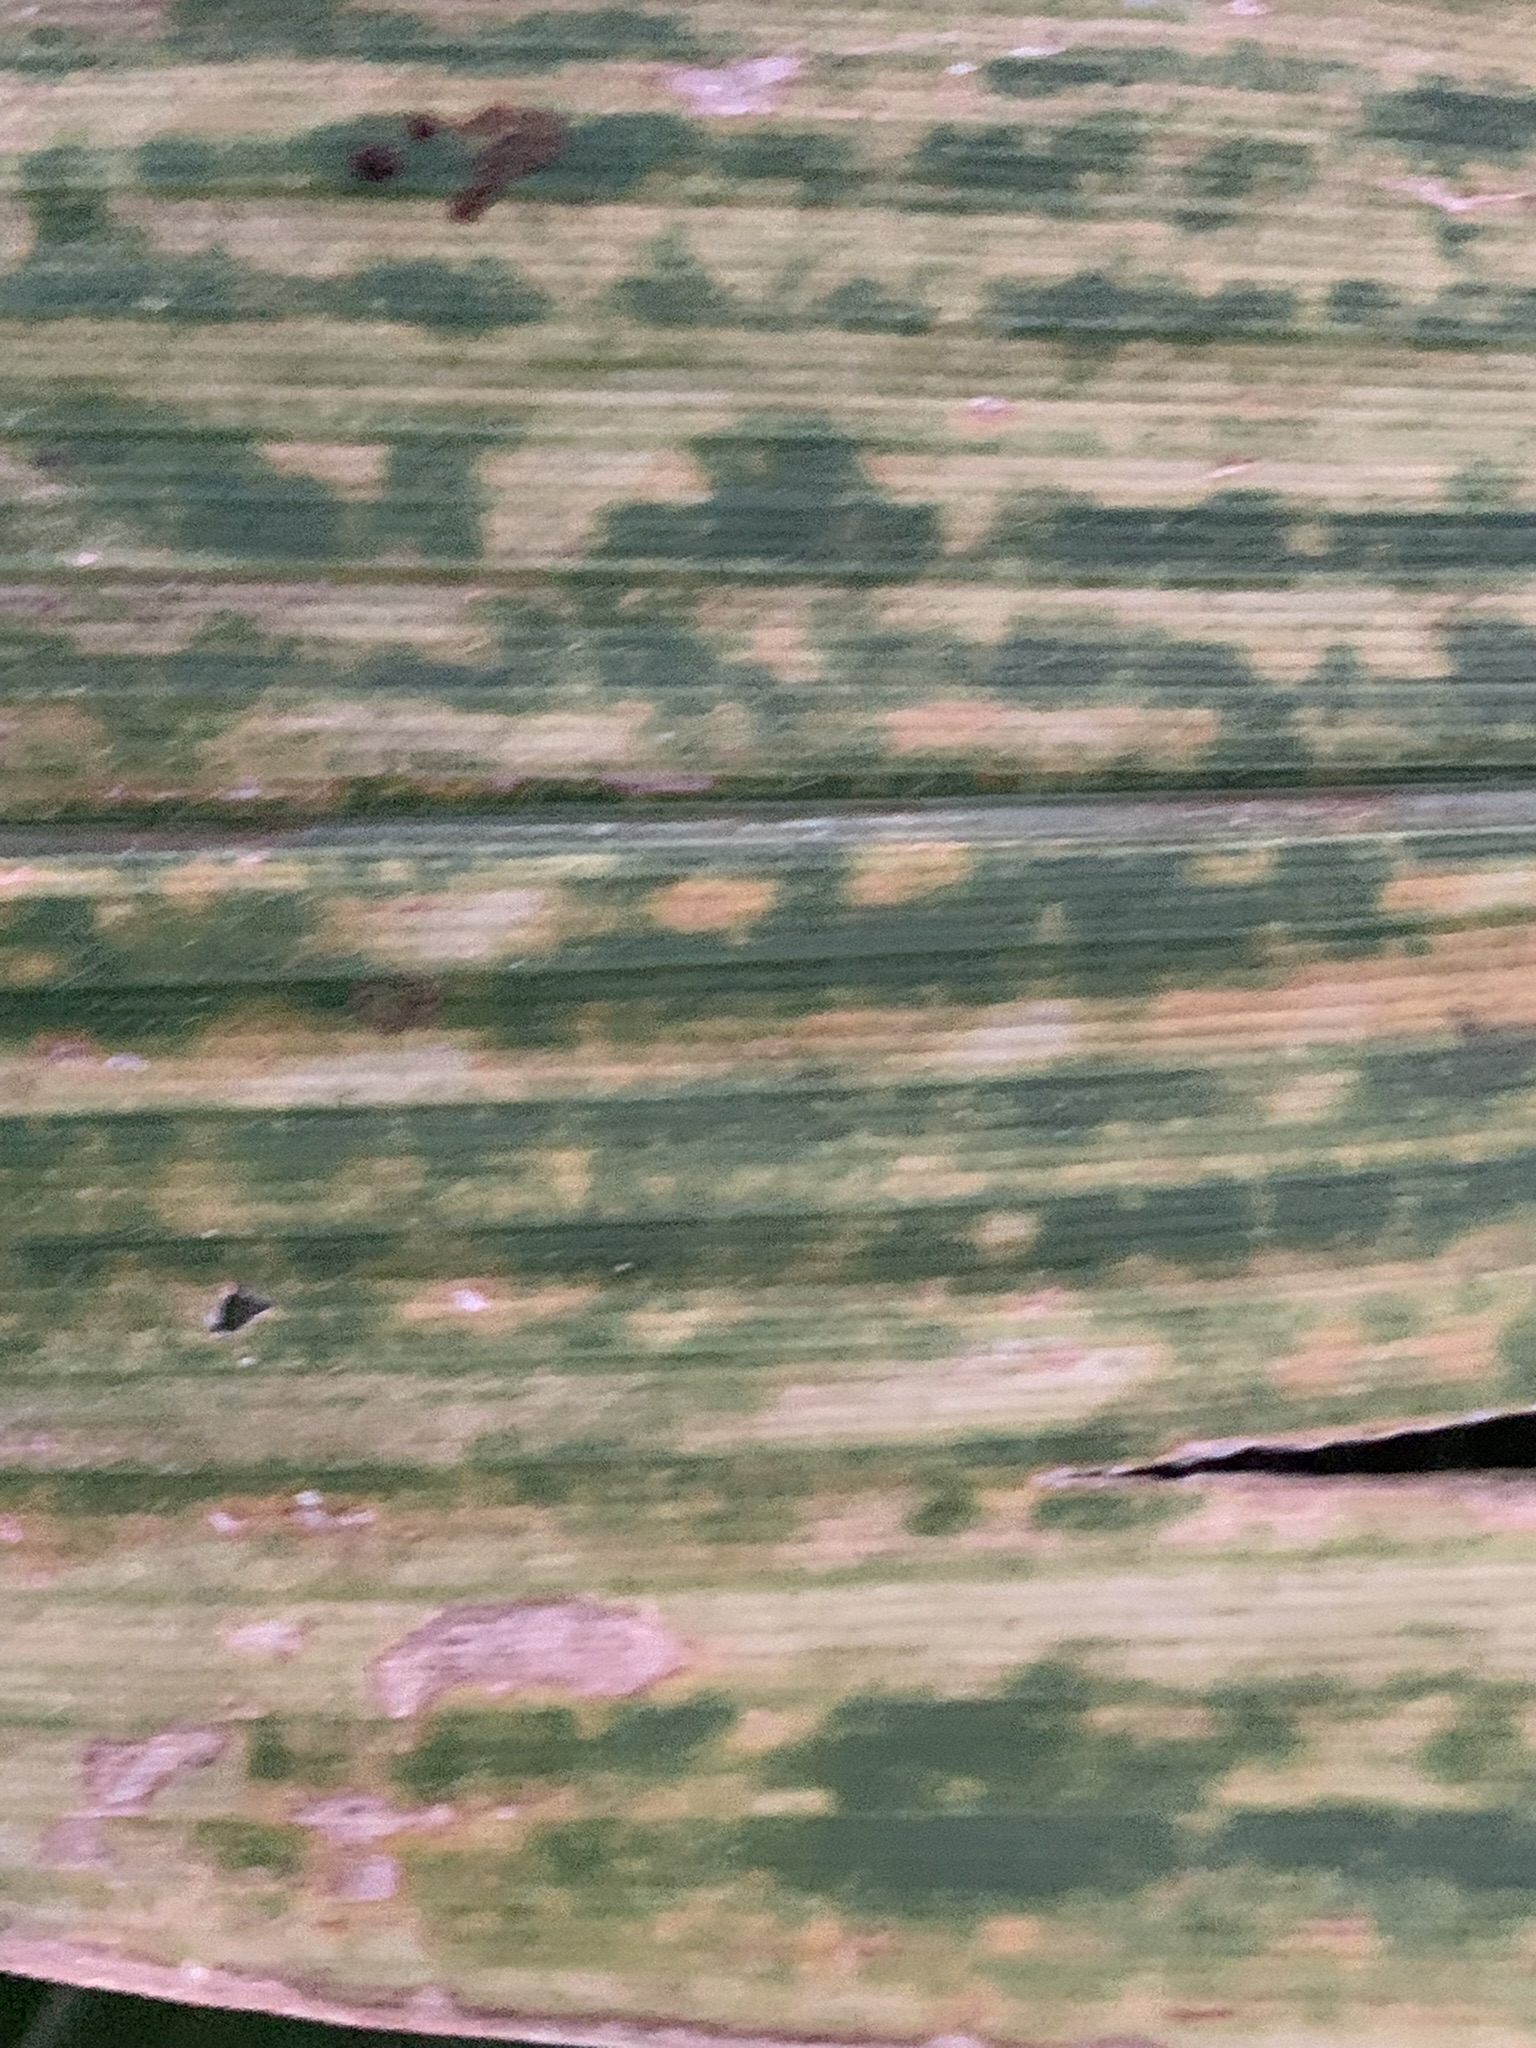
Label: MLN